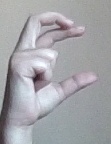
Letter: thal